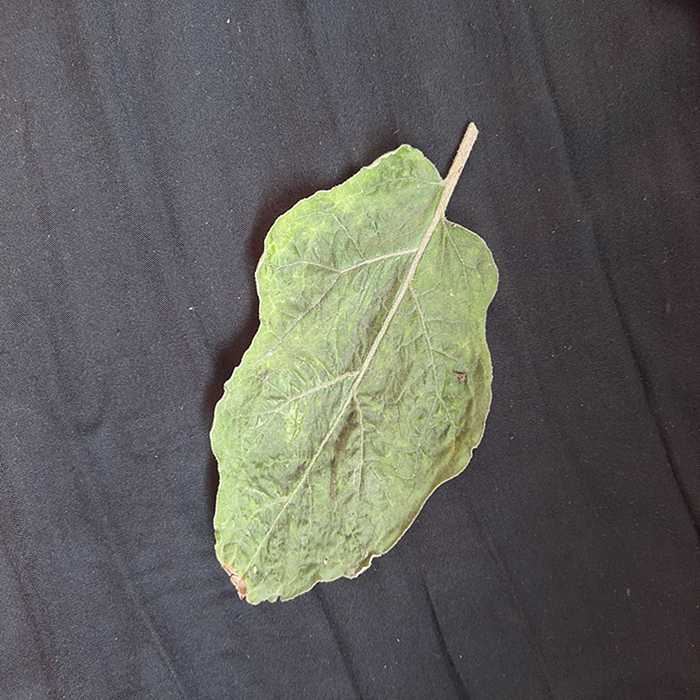
Plant: Eggplant
Label: Eggplant begomovirus